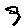
Label: 9